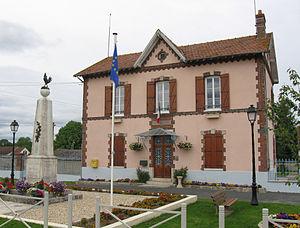
Mairie-école de Nonville. (département de la Seine et Marne, région Île-de-France).
Nonville est une commune française située dans le département de Seine-et-Marne en région Île-de-France.